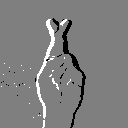
ASL letter: r